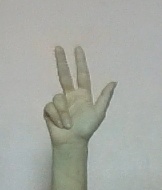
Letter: al